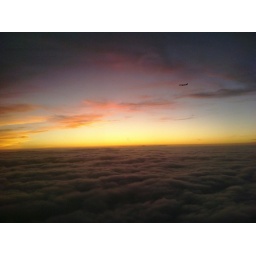
Note the plane in the background we were racing to the ground (we won).